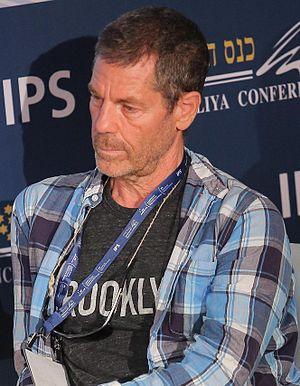
Ohad Naharin, né le 22 juin 1952 à Mizra en Israël, est un danseur et chorégraphe israélien de danse contemporaine. Depuis 1990, il est le chorégraphe résident de la Batsheva Dance Company basée à Tel Aviv.